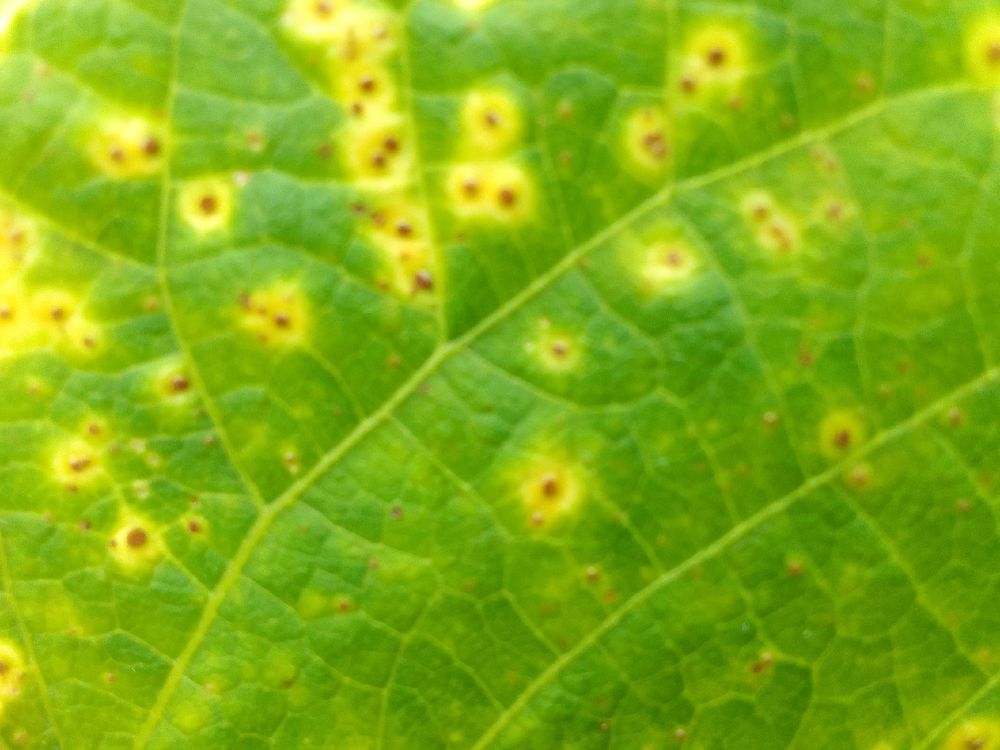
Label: rust